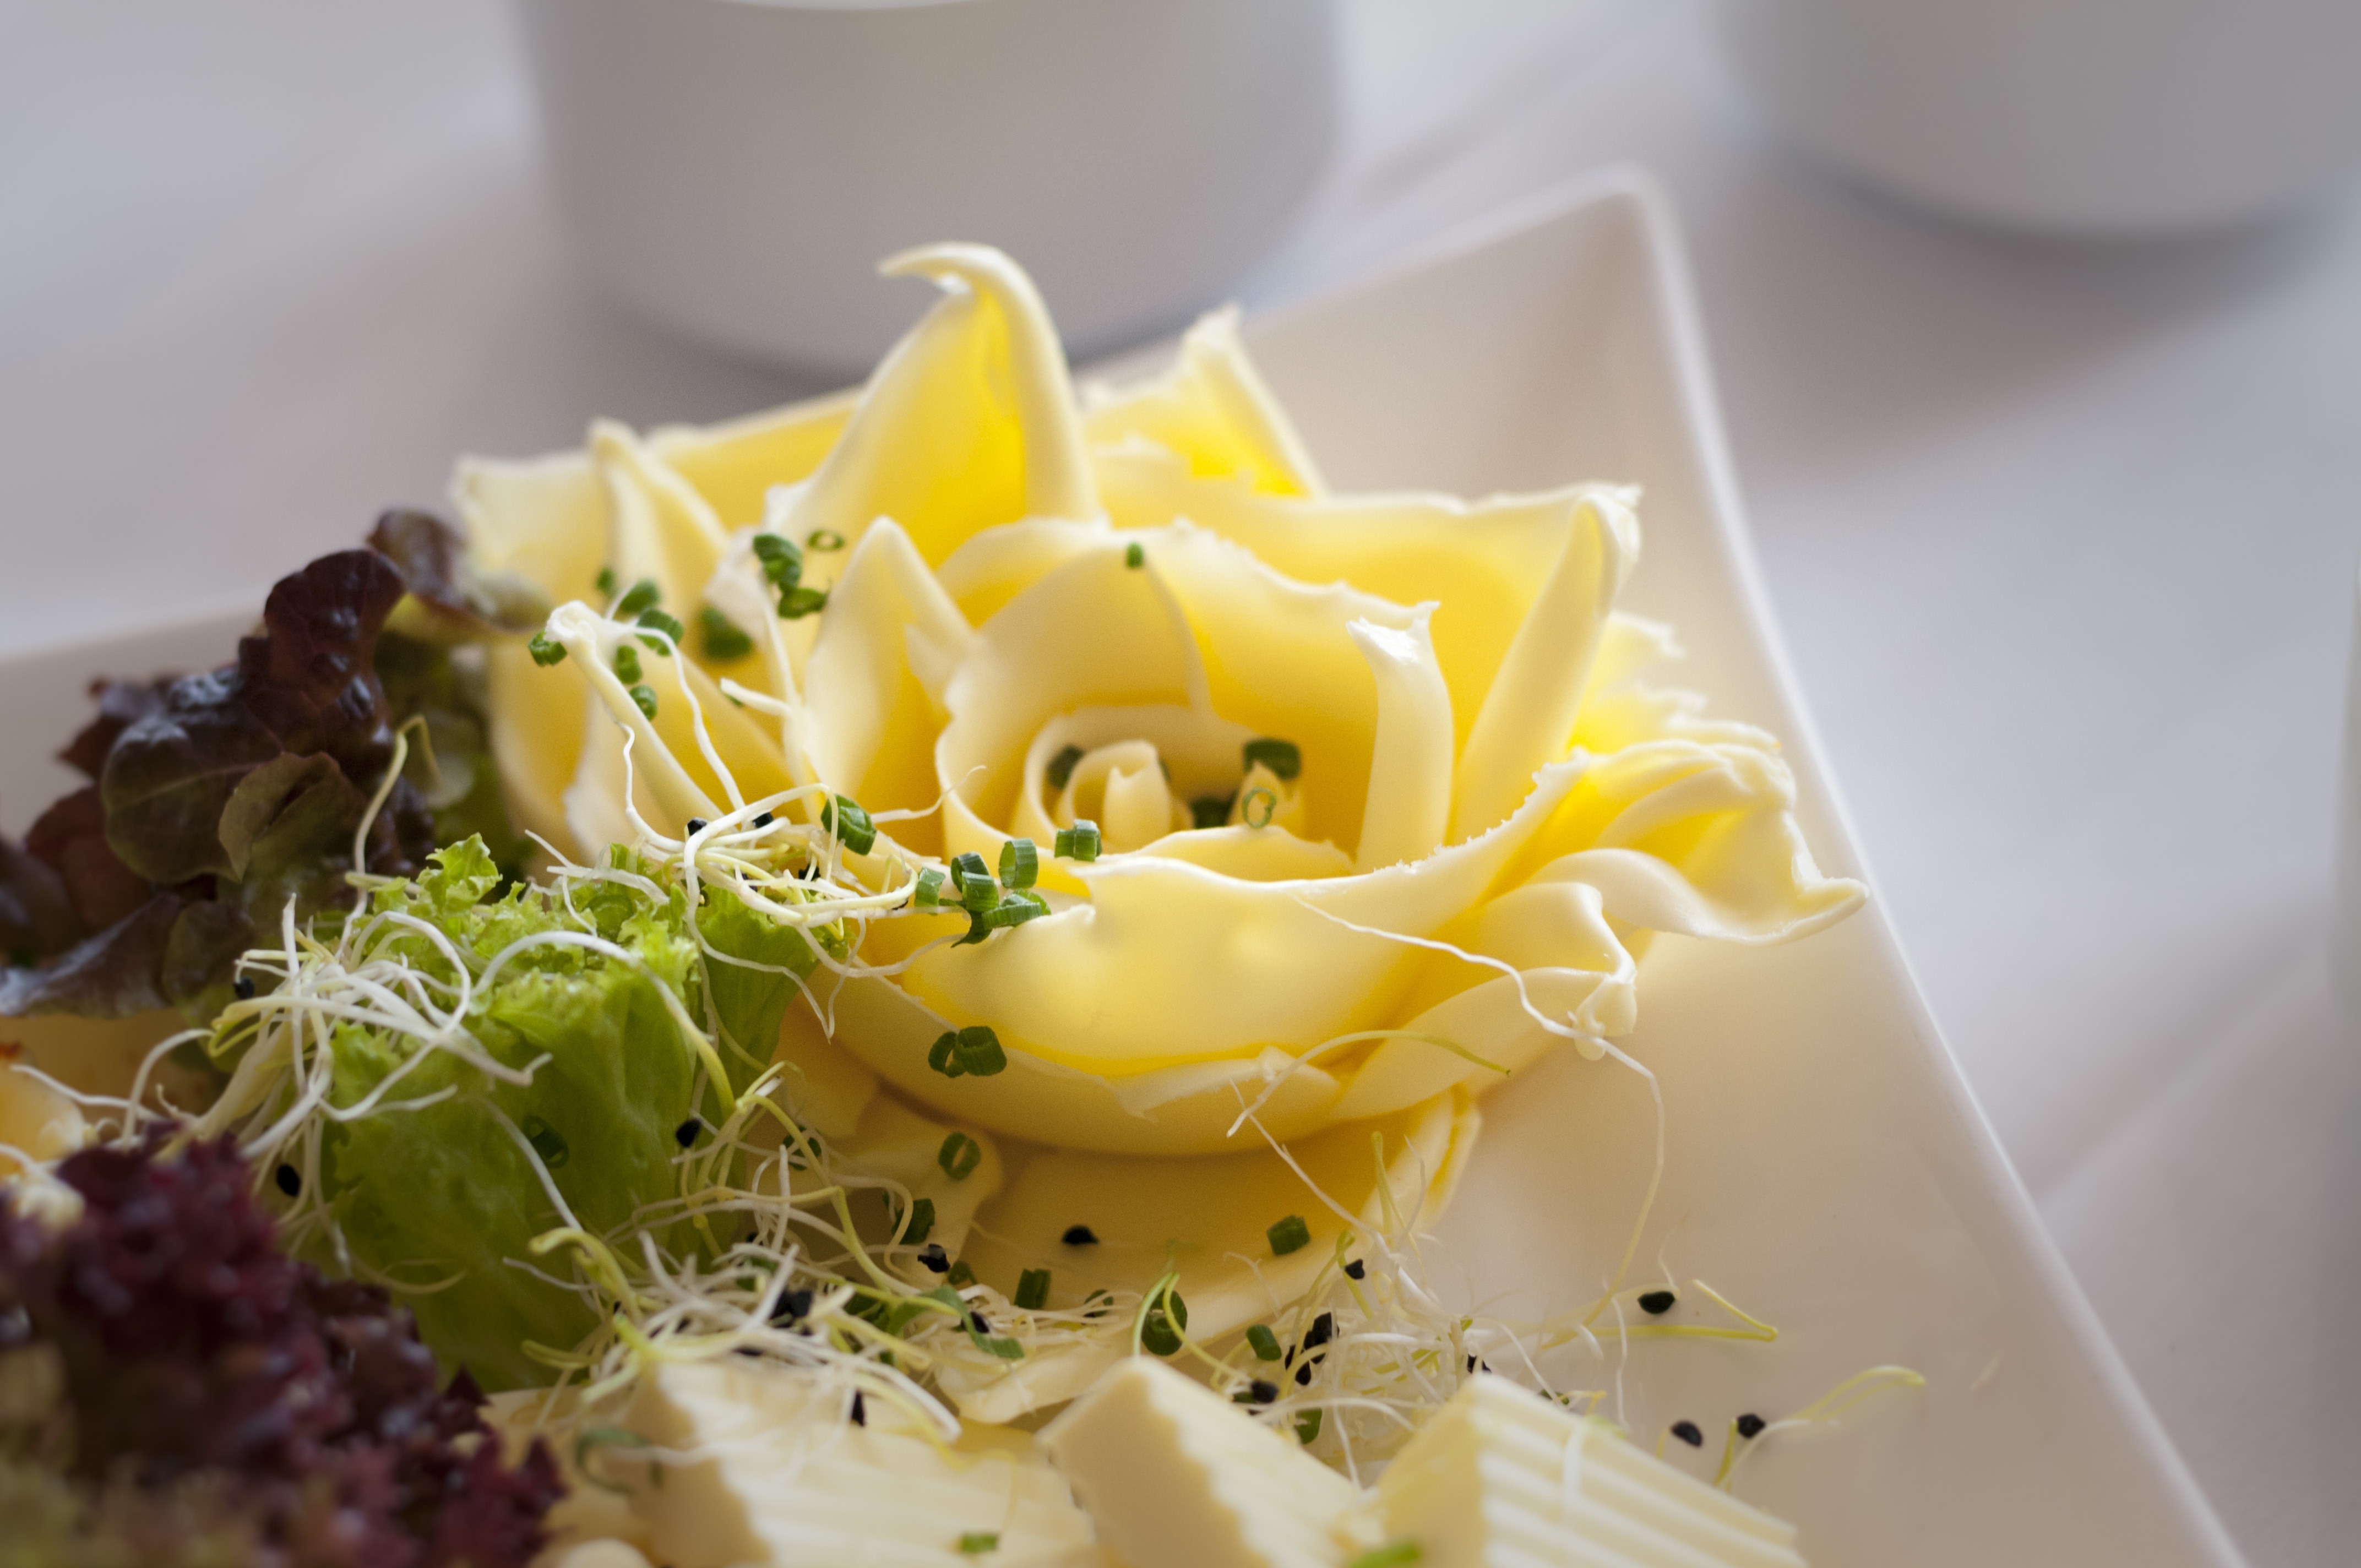
flower, decoration, dish, meal, food, produce, yellow, wedding, cuisine, buffet, ornament, butter, decorative, decorations, buttercup, eye catcher